Alberto Santos-Dumont

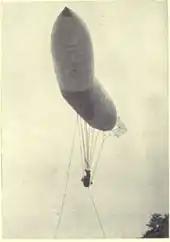
Airship No. 2

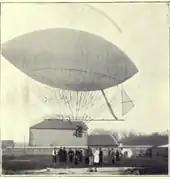
Airship No. 3

The first airship designed by Santos-Dumont, the No. 1, was 25 metres long with a volume of 186 cubic metres, made its first takeoff attempt in February 1898, after being inflated in Henri Lachambre's workshops in Vaugirard. Snowy conditions caused the airship to flex and crash. "At a height of five or six metres, over Longchamp, the apparatus suddenly bent and the crash began. Of my entire career, this is the most abominable memory I have in store."